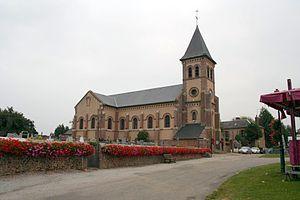
Gisay-la-Coudre est une ancienne commune française, située dans le département de l'Eure en région Normandie, devenue le 1ᵉʳ janvier 2016 une commune déléguée au sein de la commune nouvelle de Mesnil-en-Ouche.
Mesnil-en-Ouche est une commune française de l'Eure, en Normandie, créée le 1ᵉʳ janvier 2016 par la réunion de 16 anciennes communes.